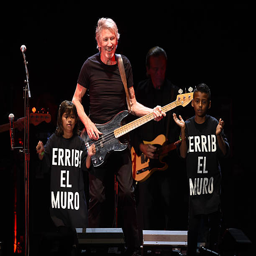
progressive rock artist performs during desert trip .